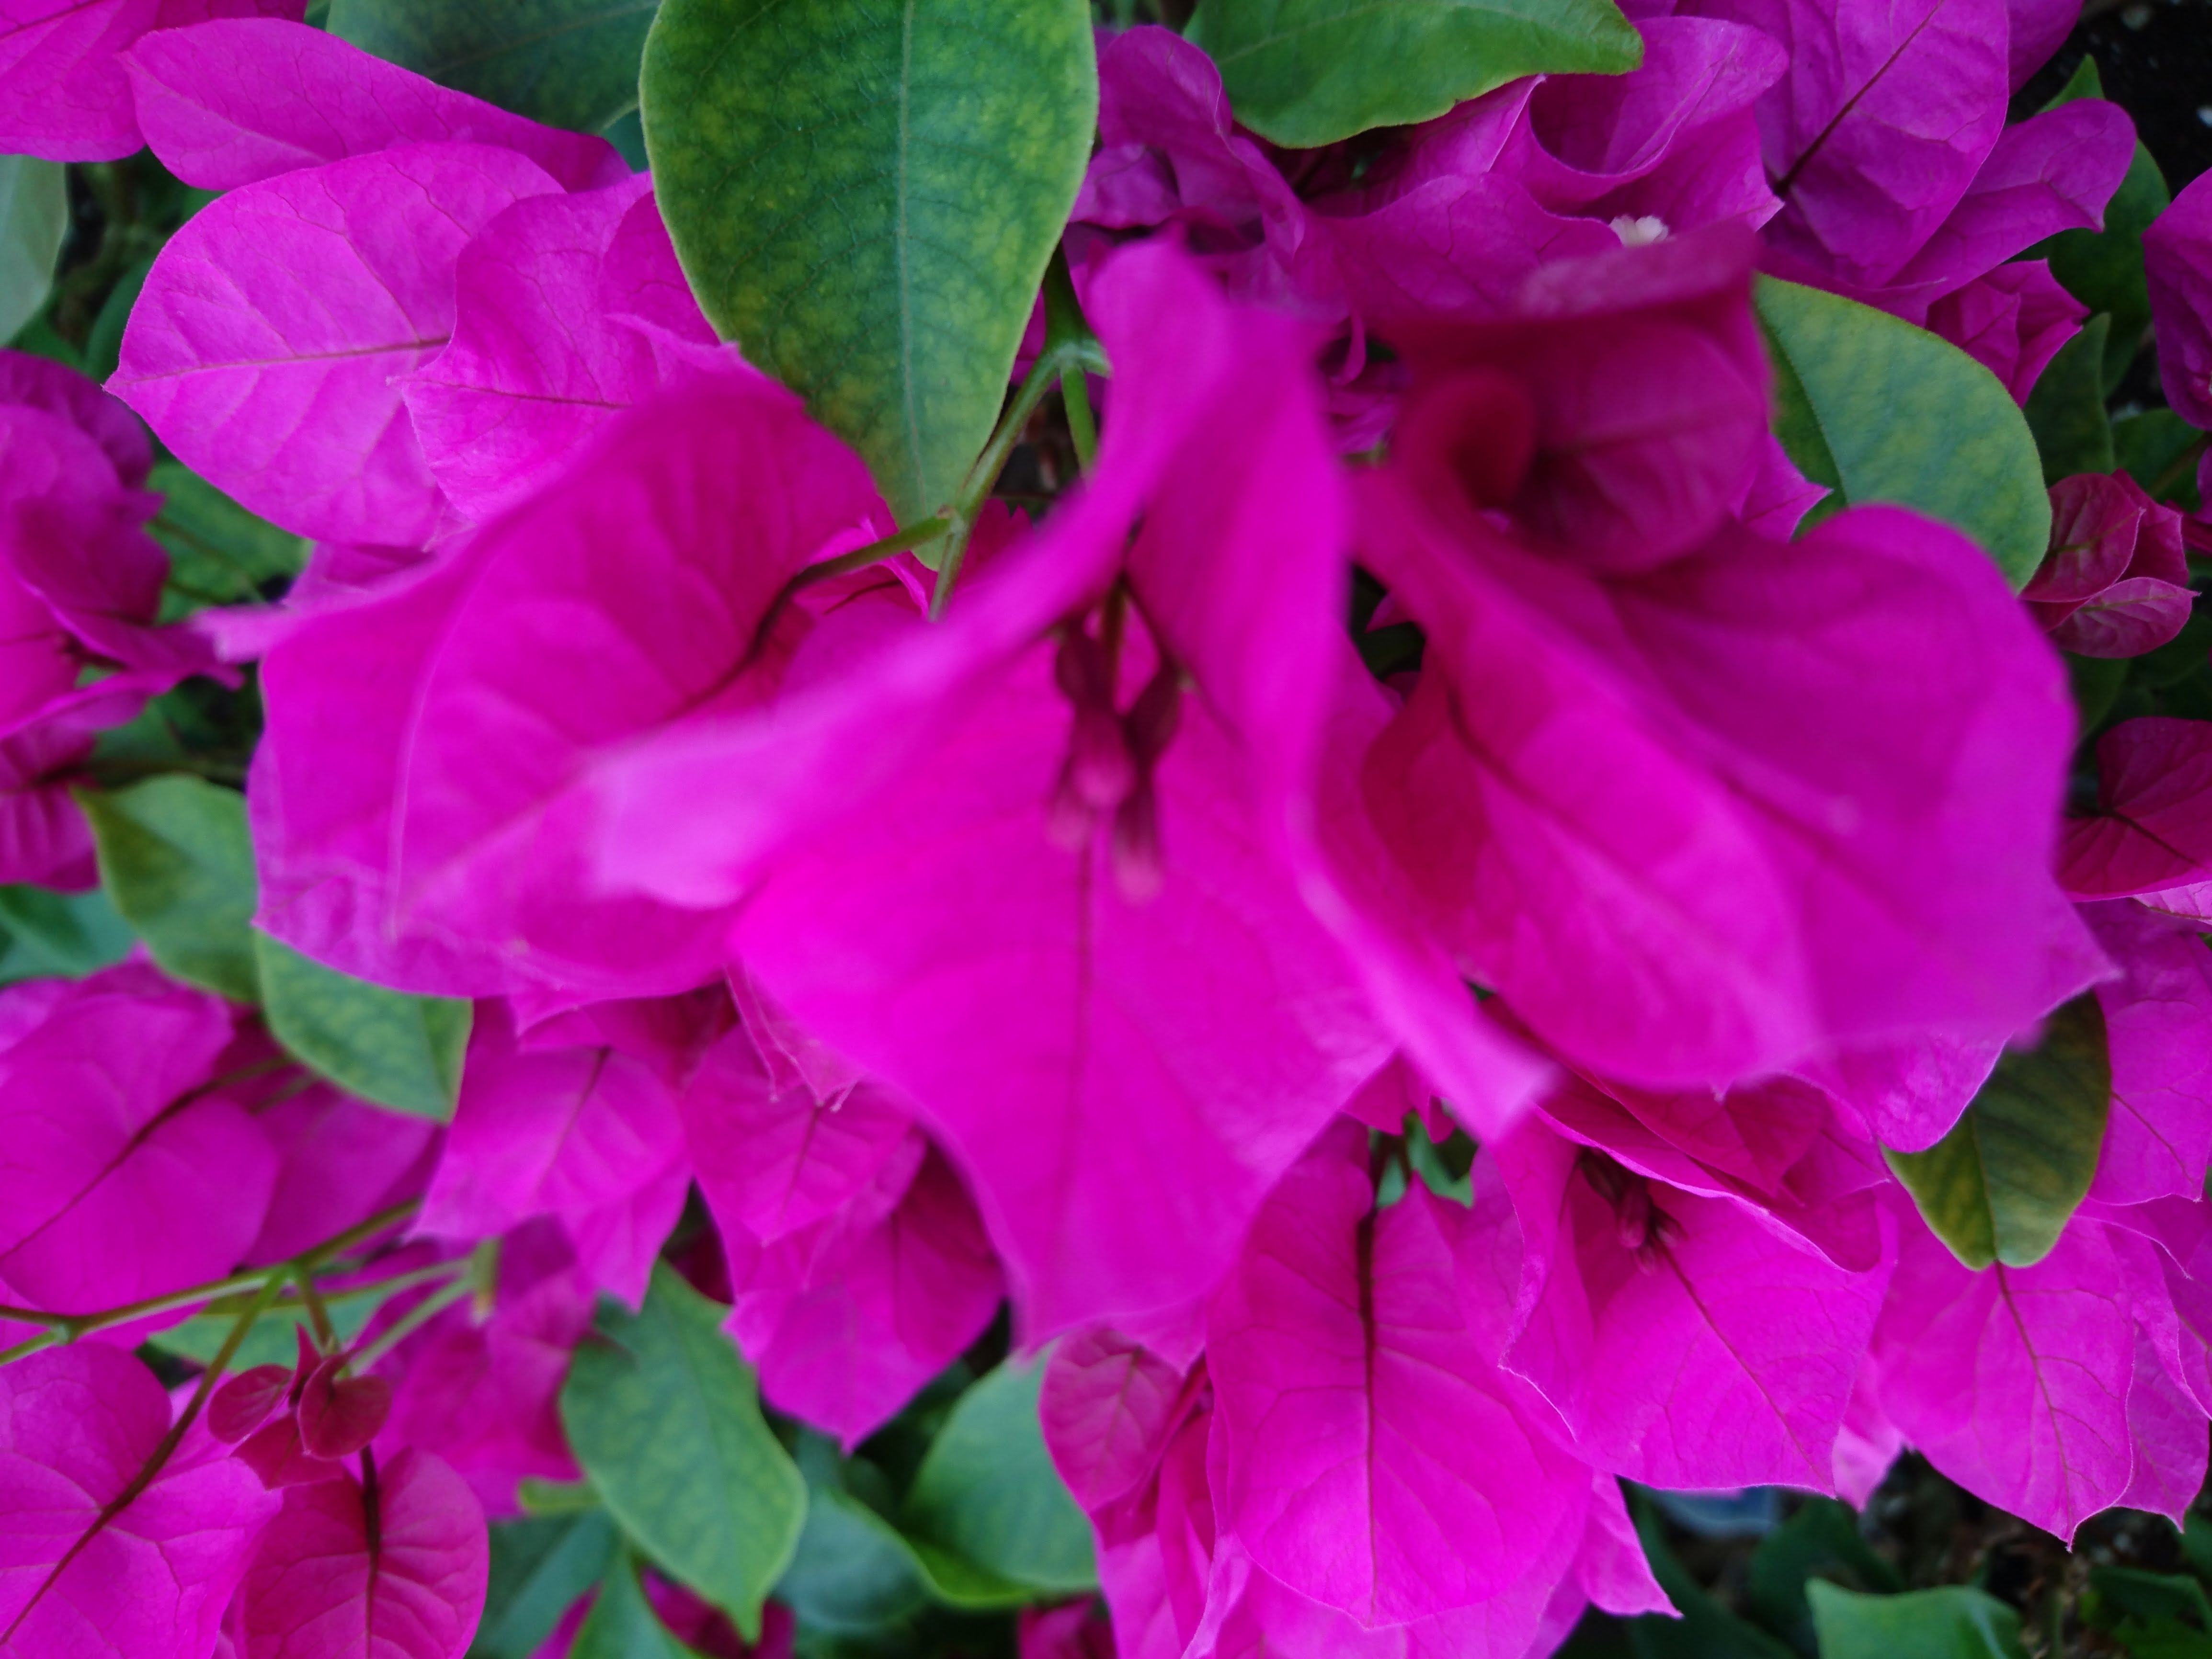
bougainville, flower, pink, flora, plant, purple, petal, violet, leaf, annual plant, four o clock family, magenta, four o clock flower, plant stem, shrub, flowering plant, herbaceous plant, four o clocks